2014 pro-Russian unrest in Ukraine

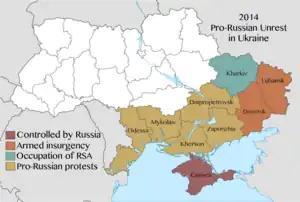
Map of disturbances by region, indicating its peak severity

From the end of February 2014, in the aftermath of the Euromaidan and the Revolution of Dignity, which resulted in the ousting of Russian-leaning Ukrainian President Viktor Yanukovych, demonstrations by Russian-backed, pro-Russian, and anti-government groups (as well as pro-government demonstrations) took place in Crimea, Donetsk, Luhansk, Kharkiv and Odesa. The unrest, which was supported by the Russian military and intelligence services, belongs to the early stages of the Russo-Ukrainian War.